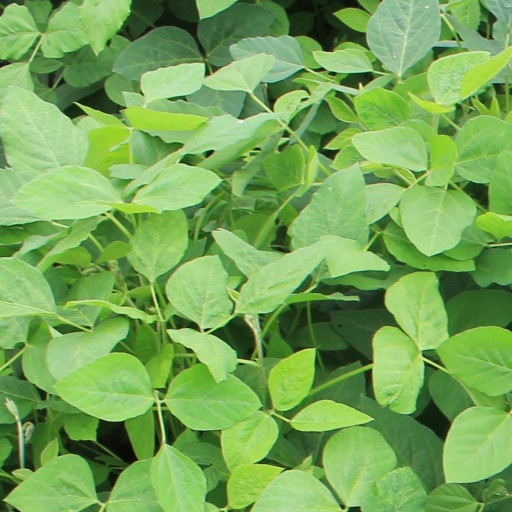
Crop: soybean